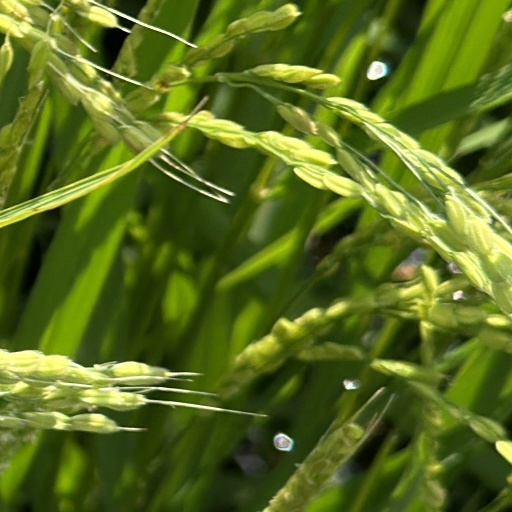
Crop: rice